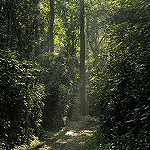
Scene: Outdoor